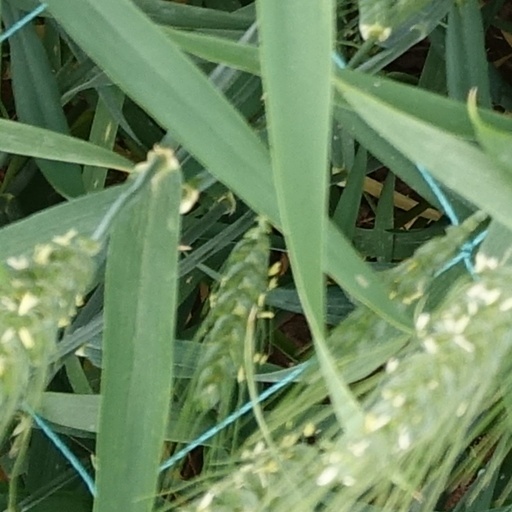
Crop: wheat